Emil Kessler

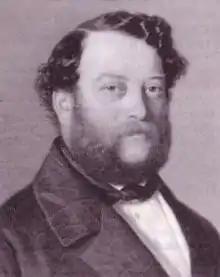
Emil Kessler.

Emil Julius Carl Kessler (20 August 1813 – 16 March 1867) was a German businessman and founder of the Maschinenfabrik Esslingen ('Esslingen Engineering Works').